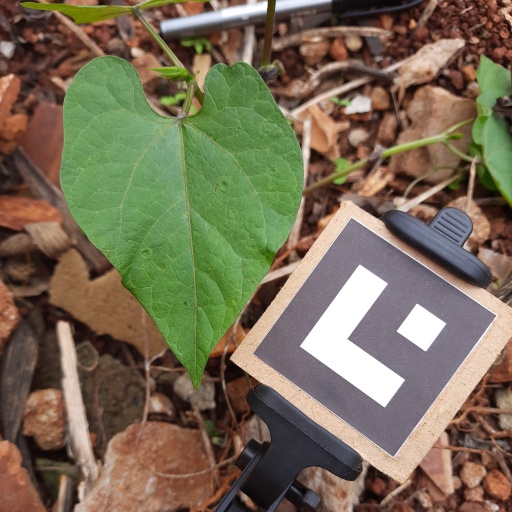
Observations: wavy surface, no eating holes, under shade